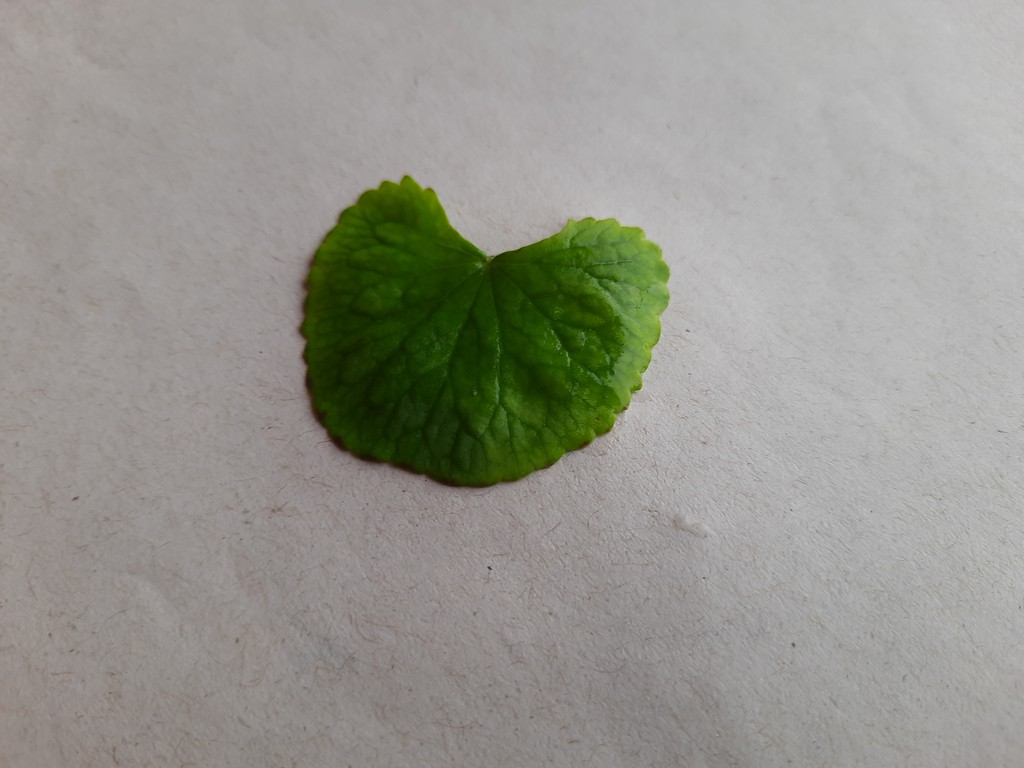
Label: Healthy